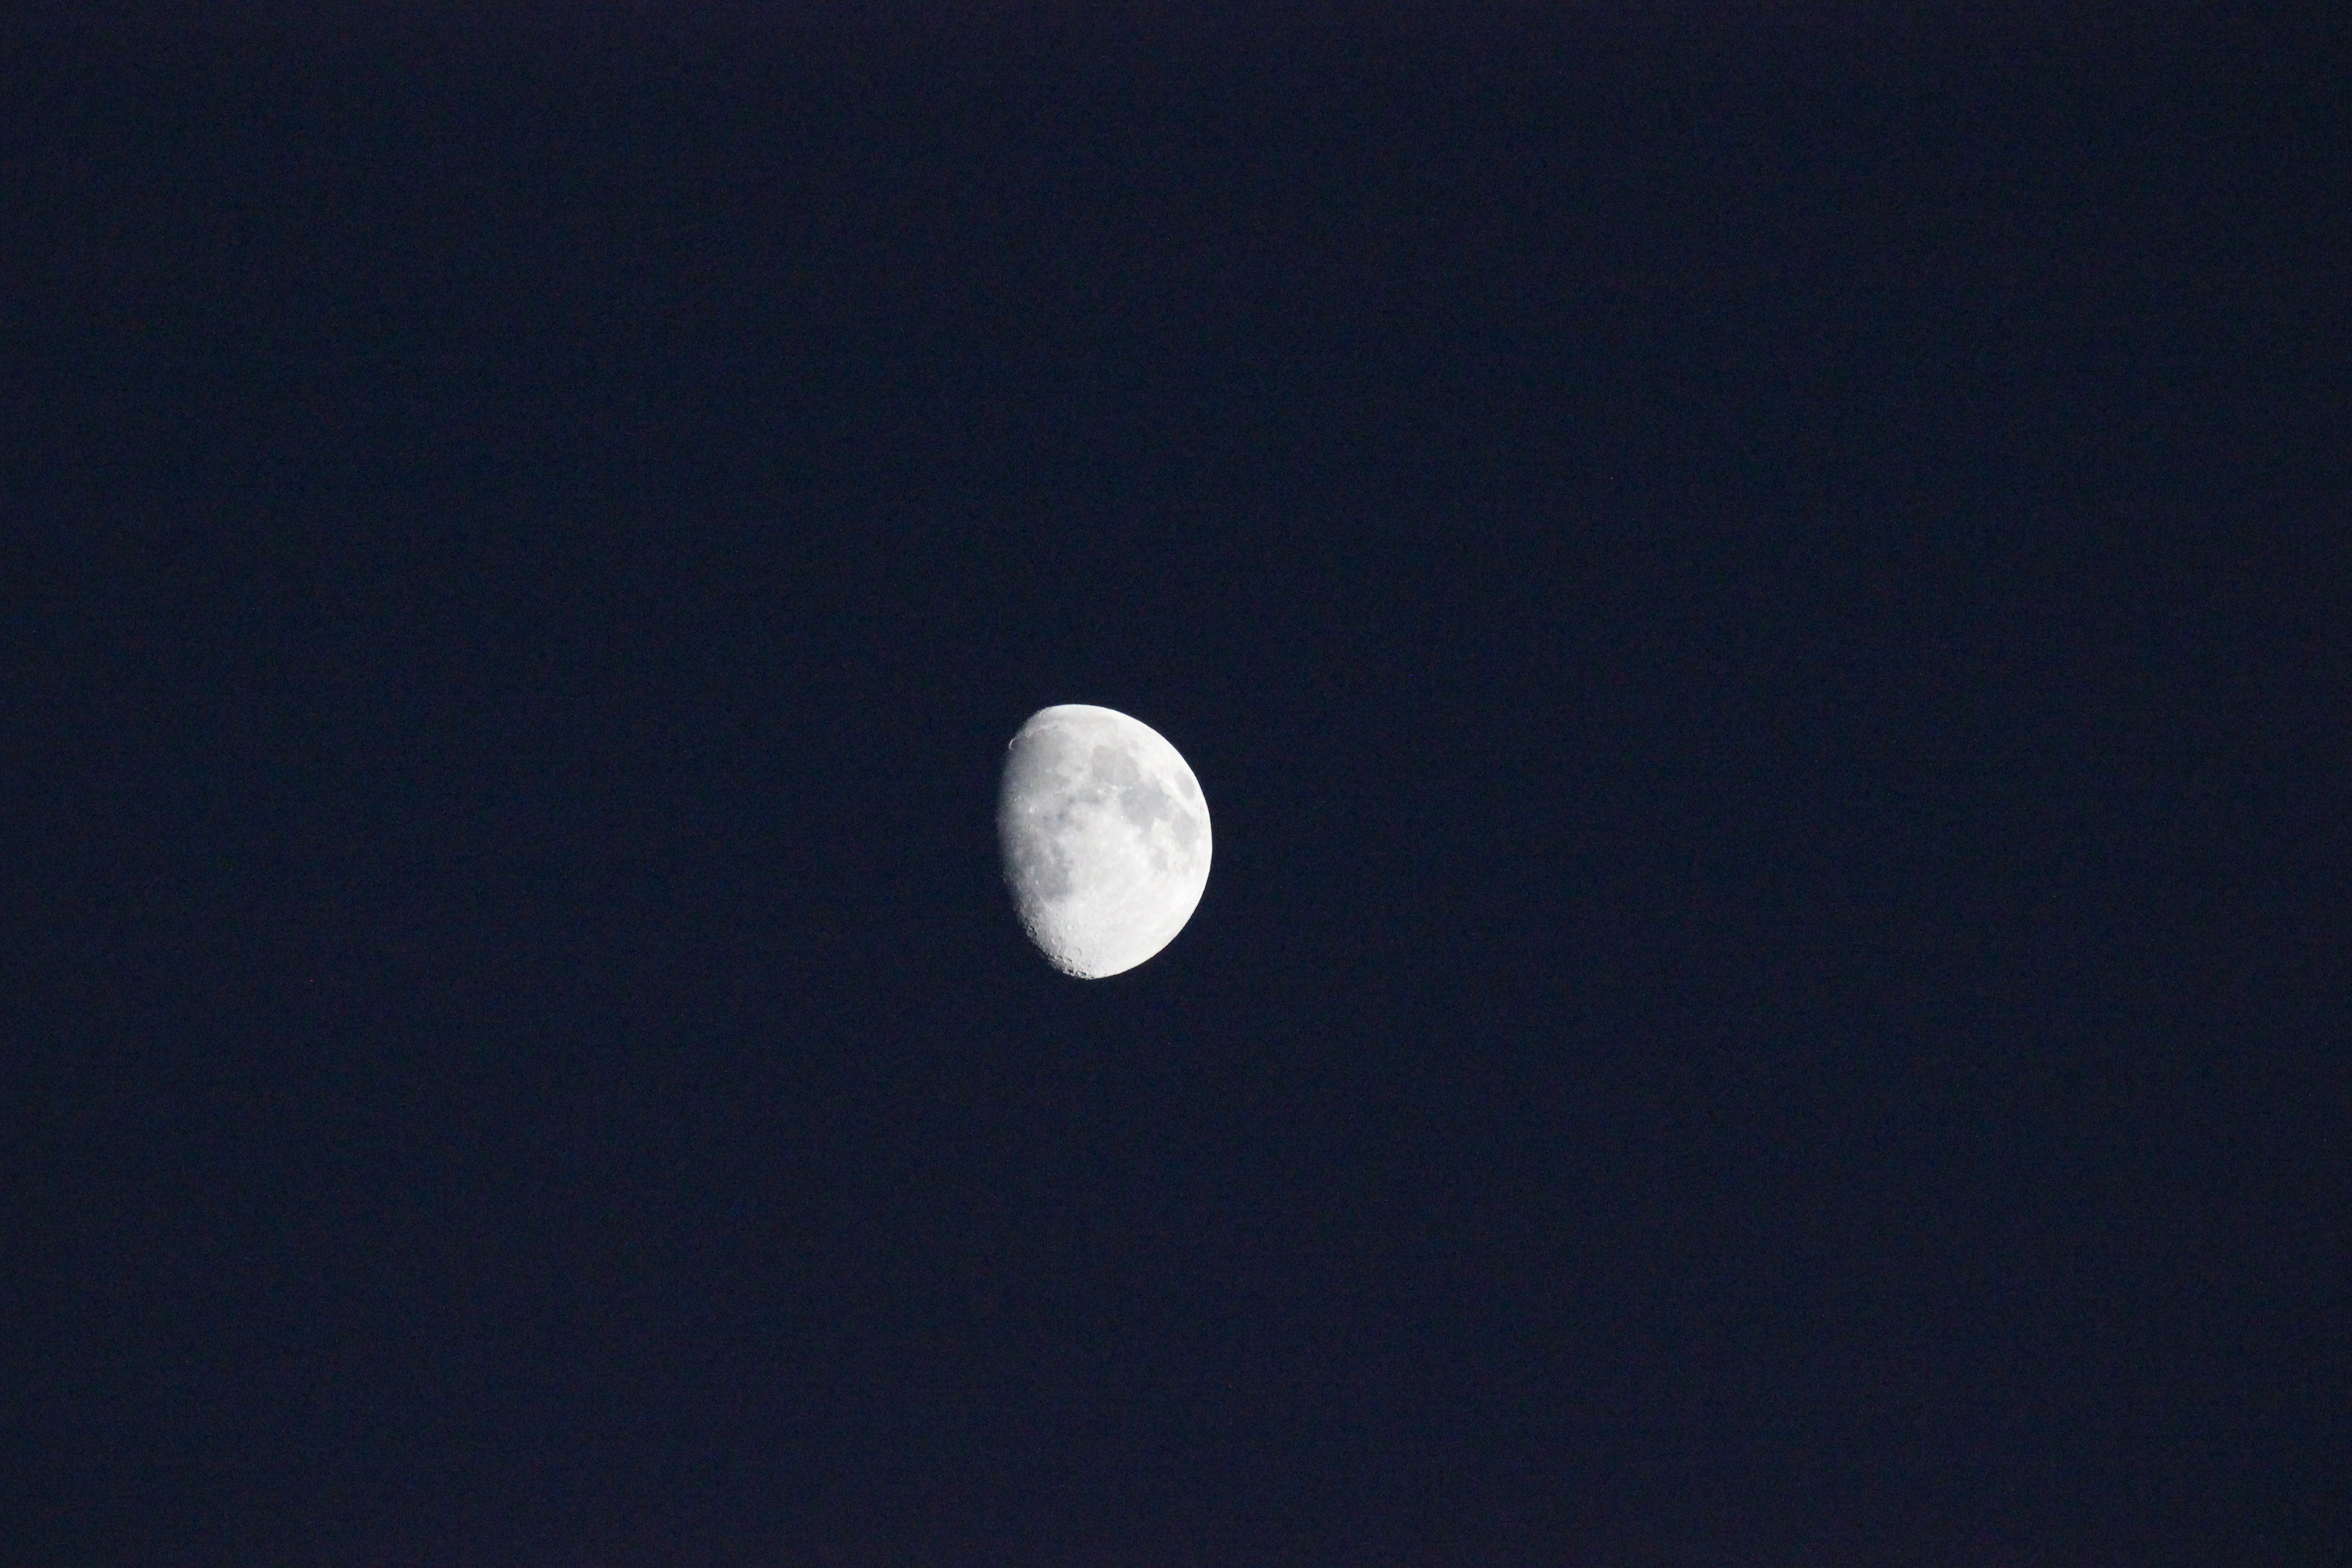
sky, night, atmosphere, evening, moon, full moon, moonlight, astronomy, luna, crescent, astronomical object, atmosphere of earth, celestial event